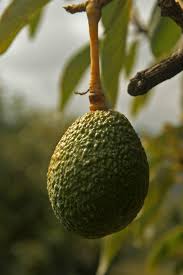
Label: Avocado